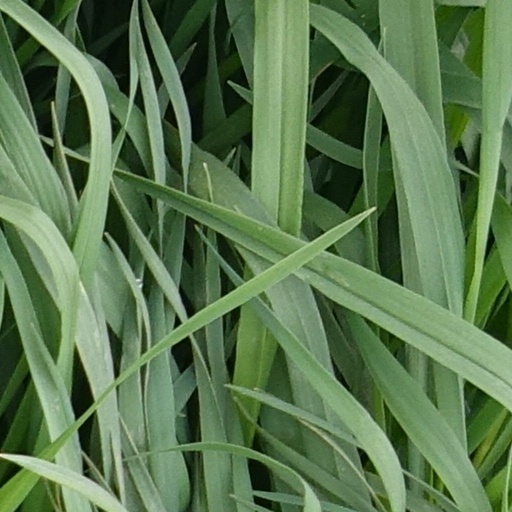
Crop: wheat